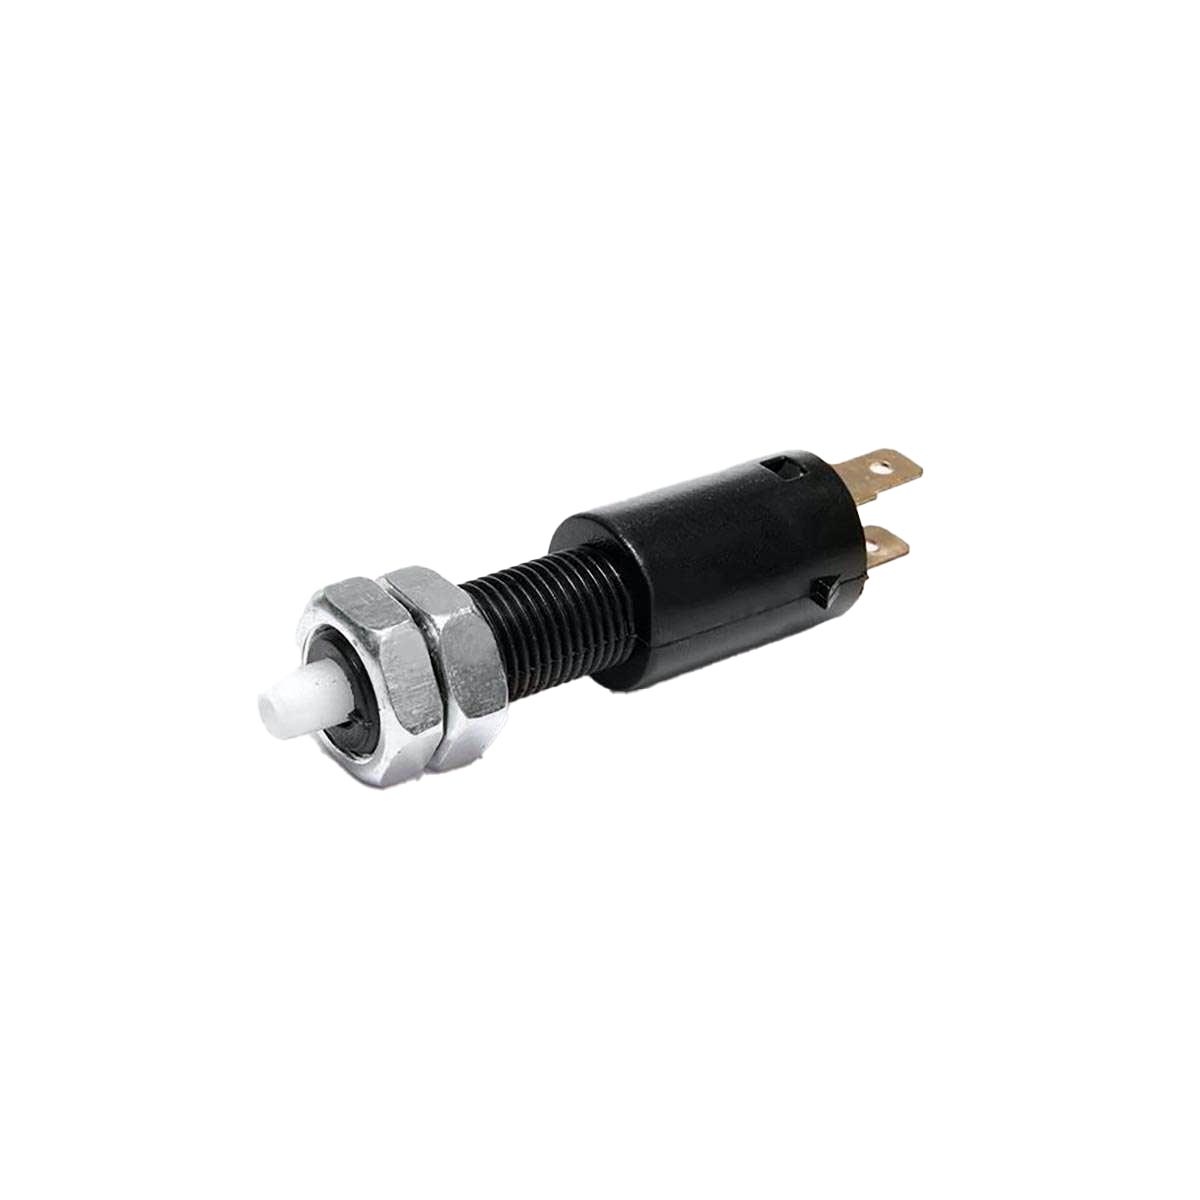
Switch Interruptor Freno para Gmc C2500 6.2 1985 1986
Switch interruptor de freno buick cadillac chevrolet chrysler dodge gmc jeep oldsmobile plymouth 2 terminales ESPECIFICACIONES TÉCNICAS: CONDICIÓN DEL PRODUCTO: NUEVO ORIGEN: IMPORTACIÓN TIPO DE SENSOR DE LUZ DE FRENO: BOTÓN GÉNERO DEL CONECTOR: MACHO CABLE INCLUIDO: NO VOLTAJE: 12V NÚMERO DE TERMINALES: 2 OEM: 531281 STANDARD: SLS66 WELLS: DR451 1S5238 APLICACIONES DEL PRODUCTO: American Motors Ambassador 6cil 3.8 lts 1968 al 1970 American Motors Ambassador 6cil 4.2 lts 1971 American Motors Ambassador 8cil 4.7 lts 1968 al 1969 American Motors Ambassador 8cil 4.8 lts 1968 al 1969 American Motors Ambassador 8cil 5.0 lts 1970 al 1971 American Motors Ambassador 8cil 5.1 lts 1969 American Motors Ambassador 8cil 5.6 lts 1968 al 1969 American Motors Ambassador 8cil 5.9 lts 1970 al 1971 American Motors Ambassador 8cil 6.4 lts 1968 al 1970 American Motors Ambassador 8cil 6.6 lts 1971 American Motors American 6cil 3.3 lts 1968 American Motors American 6cil 3.8 lts 1968 American Motors American 8cil 4.7 lts 1968 American Motors American 8cil 5.6 lts 1968 American Motors Amx 8cil 4.7 lts 1968 al 1969 American Motors Amx 8cil 4.8 lts 1968 al 1969 American Motors Amx 8cil 5.0 lts 1970 American Motors Amx 8cil 5.6 lts 1968 al 1969 American Motors Amx 8cil 5.9 lts 1970 American Motors Amx 8cil 6.4 lts 1968 al 1970 American Motors Gremlin 6cil 3.3 lts 1970 American Motors Gremlin 6cil 3.8 lts 1970 al 1971 American Motors Gremlin 6cil 4.2 lts 1971 American Motors Hornet 6cil 3.3 lts 1970 American Motors Hornet 6cil 3.8 lts 1970 al 1971 American Motors Hornet 6cil 4.2 lts 1971 American Motors Hornet 8cil 5.0 lts 1970 al 1971 American Motors Hornet 8cil 5.9 lts 1971 American Motors Javelin 6cil 3.8 lts 1968 al 1971 American Motors Javelin 6cil 4.2 lts 1971 American Motors Javelin 8cil 4.7 lts 1968 al 1969 American Motors Javelin 8cil 5.0 lts 1970 al 1971 American Motors Javelin 8cil 5.6 lts 1968 al 1969 American Motors Javelin 8cil 5.9 lts 1970 al 1971 American Motors Javelin 8cil 6.4 lts 1968 al 1970 American Motors Javelin 8cil 6.6 lts 1971 American Motors Matador 6cil 3.8 lts 1971 American Motors Matador 6cil 3.8 lts 1971 American Motors Matador 6cil 4.2 lts 1971 American Motors Matador 8cil 5.0 lts 1971 American Motors Matador 8cil 5.9 lts 1971 American Motors Rambler 6cil 3.3 lts 1969 American Motors Rambler 6cil 3.8 lts 1969 American Motors Rambler 8cil 4.7 lts 1969 American Motors Rambler 8cil 5.6 lts 1969 American Motors Rambler 8cil 6.4 lts 1969 American Motors Rebel 6cil 3.8 lts 1968 al 1970 American Motors Rebel 8cil 4.7 lts 1968 American Motors Rebel 8cil 4.8 lts 1968 al 1969 American Motors Rebel 8cil 5.0 lts 1970 American Motors Rebel 8cil 5.1 lts 1969 American Motors Rebel 8cil 5.6 lts 1968 al 1969 American Motors Rebel 8cil 5.9 lts 1970 American Motors Rebel 8cil 6.4 lts 1968 al 1970 Buick Apollo 6cil 4.1 lts 1973 al 1975 Buick Apollo 8cil 4.3 lts 1975 Buick Apollo 8cil 5.7 lts 1973 al 1975 Buick Centurion 8cil 5.7 lts 1972 al 1973 Buick Centurion 8cil 7.5 lts 1971 al 1973 Buick Century 6cil 3.2 lts 1978 al 1979 Buick Century 6cil 3.8 lts 1975 al 1981 Buick Century 8cil 4.3 lts 1980 al 1981 Buick Century 8cil 4.4 lts 1981 Buick Century 8cil 4.9 lts 1979 al 1980 Buick Century 8cil 5.0 lts 1977 al 1981 Buick Century 8cil 5.7 lts 1973 al 1979 Buick Century 8cil 5.7 lts 1981 Buick Century 8cil 6.6 lts 1977 Buick Centurion 8cil 7.5 lts 1971 al 1973 Buick Electra 6cil 4.1 lts 1980 al 1981 Buick Electra 8cil 4.9 lts 1980 Buick Electra 8cil 5.0 lts 1981 Buick Electra 8cil 5.7 lts 1976 al 1981 Buick Electra 8cil 6.6 lts 1964 al 1966 Buick Electra 8cil 6.6 lts 1977 al 1979 Buick Electra 8cil 7.0 lts 1964 al 1969 Buick Electra 8cil 7.5 lts 1970 al 1976 Buick Estate Wagon 8cil 4.9 lts 1980 Buick Estate Wagon 8cil 5.0 lts 1981 Buick Estate Wagon 8cil 6.6 lts 1977 al 1979 Buick Estate Wagon 8cil 7.5 lts 1970 al 1976 Buick Estate Wagon 8cil 7.5 lts 1970 al 1976 Buick Gran Sport 8cil 4.9 lts 1965 Buick Gran Sport 8cil 5.6 lts 1966 al 1967 Buick Gran Sport 8cil 6.6 lts 1965 al 1967 Buick Gran Sport 8cil 7.0 lts 1965 al 1966 Buick Gs 350 8cil 5.7 lts 1968 al 1969 Buick Gs 400 8cil 6.6 lts 1968 al 1969 Buick Gs 455 8cil 7.5 lts 1970 al 1972 Buick Gs 8cil 5.7 lts 1970 al 1972 Buick Lesabre 6cil 3.8 lts 1976 al 1981 Buick Lesabre 6cil 4.1 lts 1970 Buick Lesabre 6cil 4.1 lts 1980 al 1981 Buick Lesabre 8cil 4.9 lts 1964 al 1965 Buick Lesabre 8cil 4.9 lts 1977 al 1980 Buick Lesabre 8cil 5.0 lts 1978 Buick Lesabre 8cil 5.0 lts 1981 Buick Lesabre 8cil 5.6 lts 1966 al 1967 Buick Lesabre 8cil 5.7 lts 1968 al 1981 Buick Lesabre 8cil 6.6 lts 1964 Buick Lesabre 8cil 6.6 lts 1975 Buick Lesabre 8cil 6.6 lts 1977 al 1978 Buick Lesabre 8cil 7.0 lts 1964 Buick Lesabre 8cil 7.0 lts 1967 al 1969 Buick Lesabre 8cil 7.5 lts 1970 al 1976 Buick Opel 4cil 1.8 lts 1977 al 1979 Buick Regal 6cil 3.2 lts 1978 al 1979 Buick Regal 6cil 3.8 lts 1975 al 1981 Buick Regal 8cil 4.3 lts 1980 al 1981 Buick Regal 8cil 4.4 lts 1981 Buick Regal 8cil 4.9 lts 1979 al 1980 Buick Regal 8cil 5.0 lts 1977 al 1980 Buick Regal 8cil 5.7 lts 1973 al 1977 Buick Regal 8cil 5.7 lts 1981 Buick Regal 8cil 7.5 lts 1973 al 1974 Buick Riviera 6cil 3.8 lts 1979 al 1981 Buick Riviera 6cil 4.1 lts 1981 Buick Riviera 8cil 5.0 lts 1980 al 1981 Buick Riviera 8cil 5.7 lts 1977 al 1981 Buick Riviera 8cil 6.6 lts 1964 al 1966 Buick Riviera 8cil 6.6 lts 1977 al 1978 Buick Riviera 8cil 7.0 lts 1964 al 1969 Buick Riviera 8cil 7.5 lts 1970 al 1976 Buick Skyhawk 4cil 1.8 lts 1982 al 1985 Buick Skyhawk 4cil 2.0 lts 1983 al 1985 Buick Skyhawk 6cil 3.8 lts 1975 al 1980 Buick Skylark 4cil 2.5 lts 1980 al 1981 Buick Skylark 4cil 2.5 lts 1985 Buick Skylark 6cil 2.8 lts 1980 al 1981 Buick Skylark 6cil 2.8 lts 1985 Buick Skylark 6cil 3.7 lts 1964 al 1967 Buick Skylark 6cil 3.8 lts 1975 al 1979 Buick Skylark 6cil 4.1 lts 1968 al 1972 Buick Skylark 8cil 4.3 lts 1975 al 1976 Buick Skylark 8cil 4.9 lts 1964 al 1967 Buick Skylark 8cil 4.9 lts 1977 Buick Skylark 8cil 5.0 lts 1977 al 1979 Buick Skylark 8cil 5.6 lts 1966 al 1967 Buick Skylark 8cil 5.7 lts 1968 al 1972 Buick Skylark 8cil 5.7 lts 1975 al 1979 Buick Skylark 8cil 6.6 lts 1965 al 1969 Buick Skylark 8cil 7.0 lts 1965 al 1966 Buick Skylark 8cil 7.5 lts 1970 al 1972 Buick Somerset Regal 4cil 2.5 lts 1985 Buick Somerset Regal 6cil 3.0 lts 1985 Buick Special 6cil 3.7 lts 1964 al 1967 Buick Special 6cil 4.1 lts 1968 al 1969 Buick Special 8cil 4.9 lts 1964 al 1967 Buick Special 8cil 5.6 lts 1966 al 1967 Buick Special 8cil 5.7 lts 1968 al 1969 Buick Sportwagon 6cil 3.7 lts 1964 al 1967 Buick Sportwagon 8cil 4.9 lts 1964 al 1965 Buick Sportwagon 8cil 5.6 lts 1966 al 1967 Buick Sportwagon 8cil 5.7 lts 1968 al 1972 Buick Sportwagon 8cil 6.6 lts 1968 al 1969 Buick Sportwagon 8cil 7.5 lts 1970 al 1972 Buick Wildcat 8cil 6.6 lts 1964 al 1966 Buick Wildcat 8cil 7.0 lts 1964 al 1969 Buick Wildcat 8cil 7.5 lts 1970 Cadillac Calais 8cil 7.0 lts 1965 al 1967 Cadillac Calais 8cil 7.7 lts 1968 al 1974 Cadillac Calais 8cil 8.2 lts 1970 al 1976 Cadillac Cimarron 4cil 1.8 lts 1982 Cadillac Cimarron 4cil 2.0 lts 1983 Cadillac Commercial Chassis 6cil 4.3 lts 1985 Cadillac Commercial Chassis 8cil 4.1 lts 1985 Cadillac Commercial Chassis 8cil 6.0 lts 1980 al 1984 Cadillac Commercial Chassis 8cil 6.4 lts 1959 al 1963 Cadillac Commercial Chassis 8cil 7.0 lts 1964 al 1967 Cadillac Commercial Chassis 8cil 7.0 lts 1977 al 1979 Cadillac Commercial Chassis 8cil 7.7 lts 1968 al 1974 Cadillac Commercial Chassis 8cil 8.2 lts 1970 al 1976 Cadillac Deville 6cil 4.1 lts 1980 al 1982 Cadillac Deville 6cil 4.3 lts 1985 Cadillac Deville 8cil 4.1 lts 1982 al 1985 Cadillac Deville 8cil 5.7 lts 1979 al 1984 Cadillac Deville 8cil 5.7 lts 1979 al 1984 Cadillac Deville 8cil 6.0 lts 1956 Cadillac Deville 8cil 6.0 lts 1980 al 1981 Cadillac Deville 8cil 6.4 lts 1959 al 1963 Cadillac Deville 8cil 7.0 lts 1964 al 1967 Cadillac Deville 8cil 7.0 lts 1977 al 1979 Cadillac Deville 8cil 7.7 lts 1968 al 1974 Cadillac Deville 8cil 8.2 lts 1970 al 1976 Cadillac Eldorado 6cil 4.1 lts 1981 al 1982 Cadillac Eldorado 8cil 4.1 lts 1982 al 1985 Cadillac Eldorado 8cil 5.7 lts 1979 al 1985 CARDIC AUTOMOTRIZ ®️ Empresa líder de autopartes en México. Tu seguridad automotriz es nuestra prioridad, cuidamos tu vehículo como si fuera nuestro para que no sea tu mayor preocupación. Por ello nos comprometemos a brindarte el mejor servicio y la mejor calidad en nuestros productos para su reparación y mantenimiento. Todos nuestros productos son probados antes de ser empacados para asegurar su correcto funcionamiento. CONSEJOS PARA UNA REPARACIÓN Y COMPRA EXITOSA: 1.- Recurre a un especialista para que te dé un diagnóstico preciso, con el objeto de evitar gastos y perdida de tiempo en la reparación de tu vehículo. 2.- Verifica que el producto es para el modelo, motor y año de tu vehículo, apóyate con las imágenes para compararlas con tu pieza, ya que se te enviara tal cual está en las fotos. 3.- Resuelve todas tus dudas, contamos con especialistas para que te apoyen en adquirir el producto indicado. 4.- Al ser componentes eléctricos y electrónicos deben ser instalados por un especialista con el equipo adecuado, ya que de lo contrario vas a ocasionar daños colaterales en tu vehículo y en la pieza. 5.- Algunos componentes deben ser programados por un especialista con el equipo adecuado después de su instalación, de lo contrario el sistema no reconocerá el nuevo componente y seguirá registrando las fallas del componente anterior. MEDIOS DE PAGO Compra con seguridad: usamos la tecnología de Mercado Pago. COSTO DE ENVIO Y TIEMPO DE ENTREGA: En la página del producto que quieras comprar verás la opción de calcular cuándo llega, con la información sobre el costo de envío y el tiempo de entrega. CAUSAS POR LAS QUE NO SE HARÁ VÁLIDA LA GARANTÍA: 1.- Producto no instalado por un técnico especializado. 2.- Producto mal instalado. 3.- Producto quemado. 4.- Producto mojado o modificado. 5.- Si la batería del vehículo se encuentra dañada, no está cargada al 100% o se encuentra en malas condiciones. No reciba productos rotos, mojados o con él empaque abierto, ya que esto anula la garantía. Nuestras piezas no son productos para descartar fallos, están diseñadas para corregir averías y dar mantenimiento a su vehículo, antes de enviarse se realiza un test electrónico para verificar qué están trabajando con los valores requeridos de su automóvil. DEVOLUCION Y REEMBOLSO El costo de la devolución corre por cuenta del cliente y solo dispone de 30 días para solicitarla. No se realizará ningún reembolso ni aceptación de piezas cuyo estado sea usado, presentado daños, o cuyo empaque no esté en buenas condiciones. Es fundamental seguir estas indicaciones para asegurar una correcta evaluación y trámite de su solicitud. Para iniciar una devolución, puedes ponerte en contacto con nosotros a la dirección cardicsa@gmail.com.
Brand: Cardic Automotriz
Category: Vehicles & Parts > Vehicle Parts & Accessories > Motor Vehicle Parts > Motor Vehicle Braking > Brake Light Switches